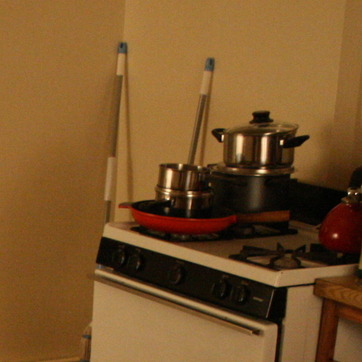
Material: metal